Touring bicycle

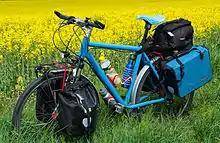
Touring bicycle

There are numerous variants on the traditional road tourer depending on the weight carried and the type of terrain expected. Expedition tourers are strongly built bicycles designed for carrying heavy loads over the roughest roads in remote and far-flung places. These range from simply stronger built mountain bikes, equipped with racks, panniers, mudguards and heavy-duty tires, to purpose-built bicycles built to cope with long-haul touring on tracks and unsealed roads in developing countries. Their frames are often made of steel as it is stronger, more flexible- therefore more comfortable over rough surfaces- and any breakages can be repaired virtually anywhere in the world.